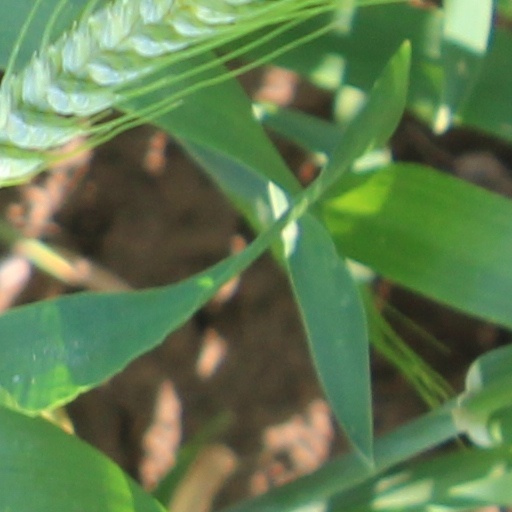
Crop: wheat